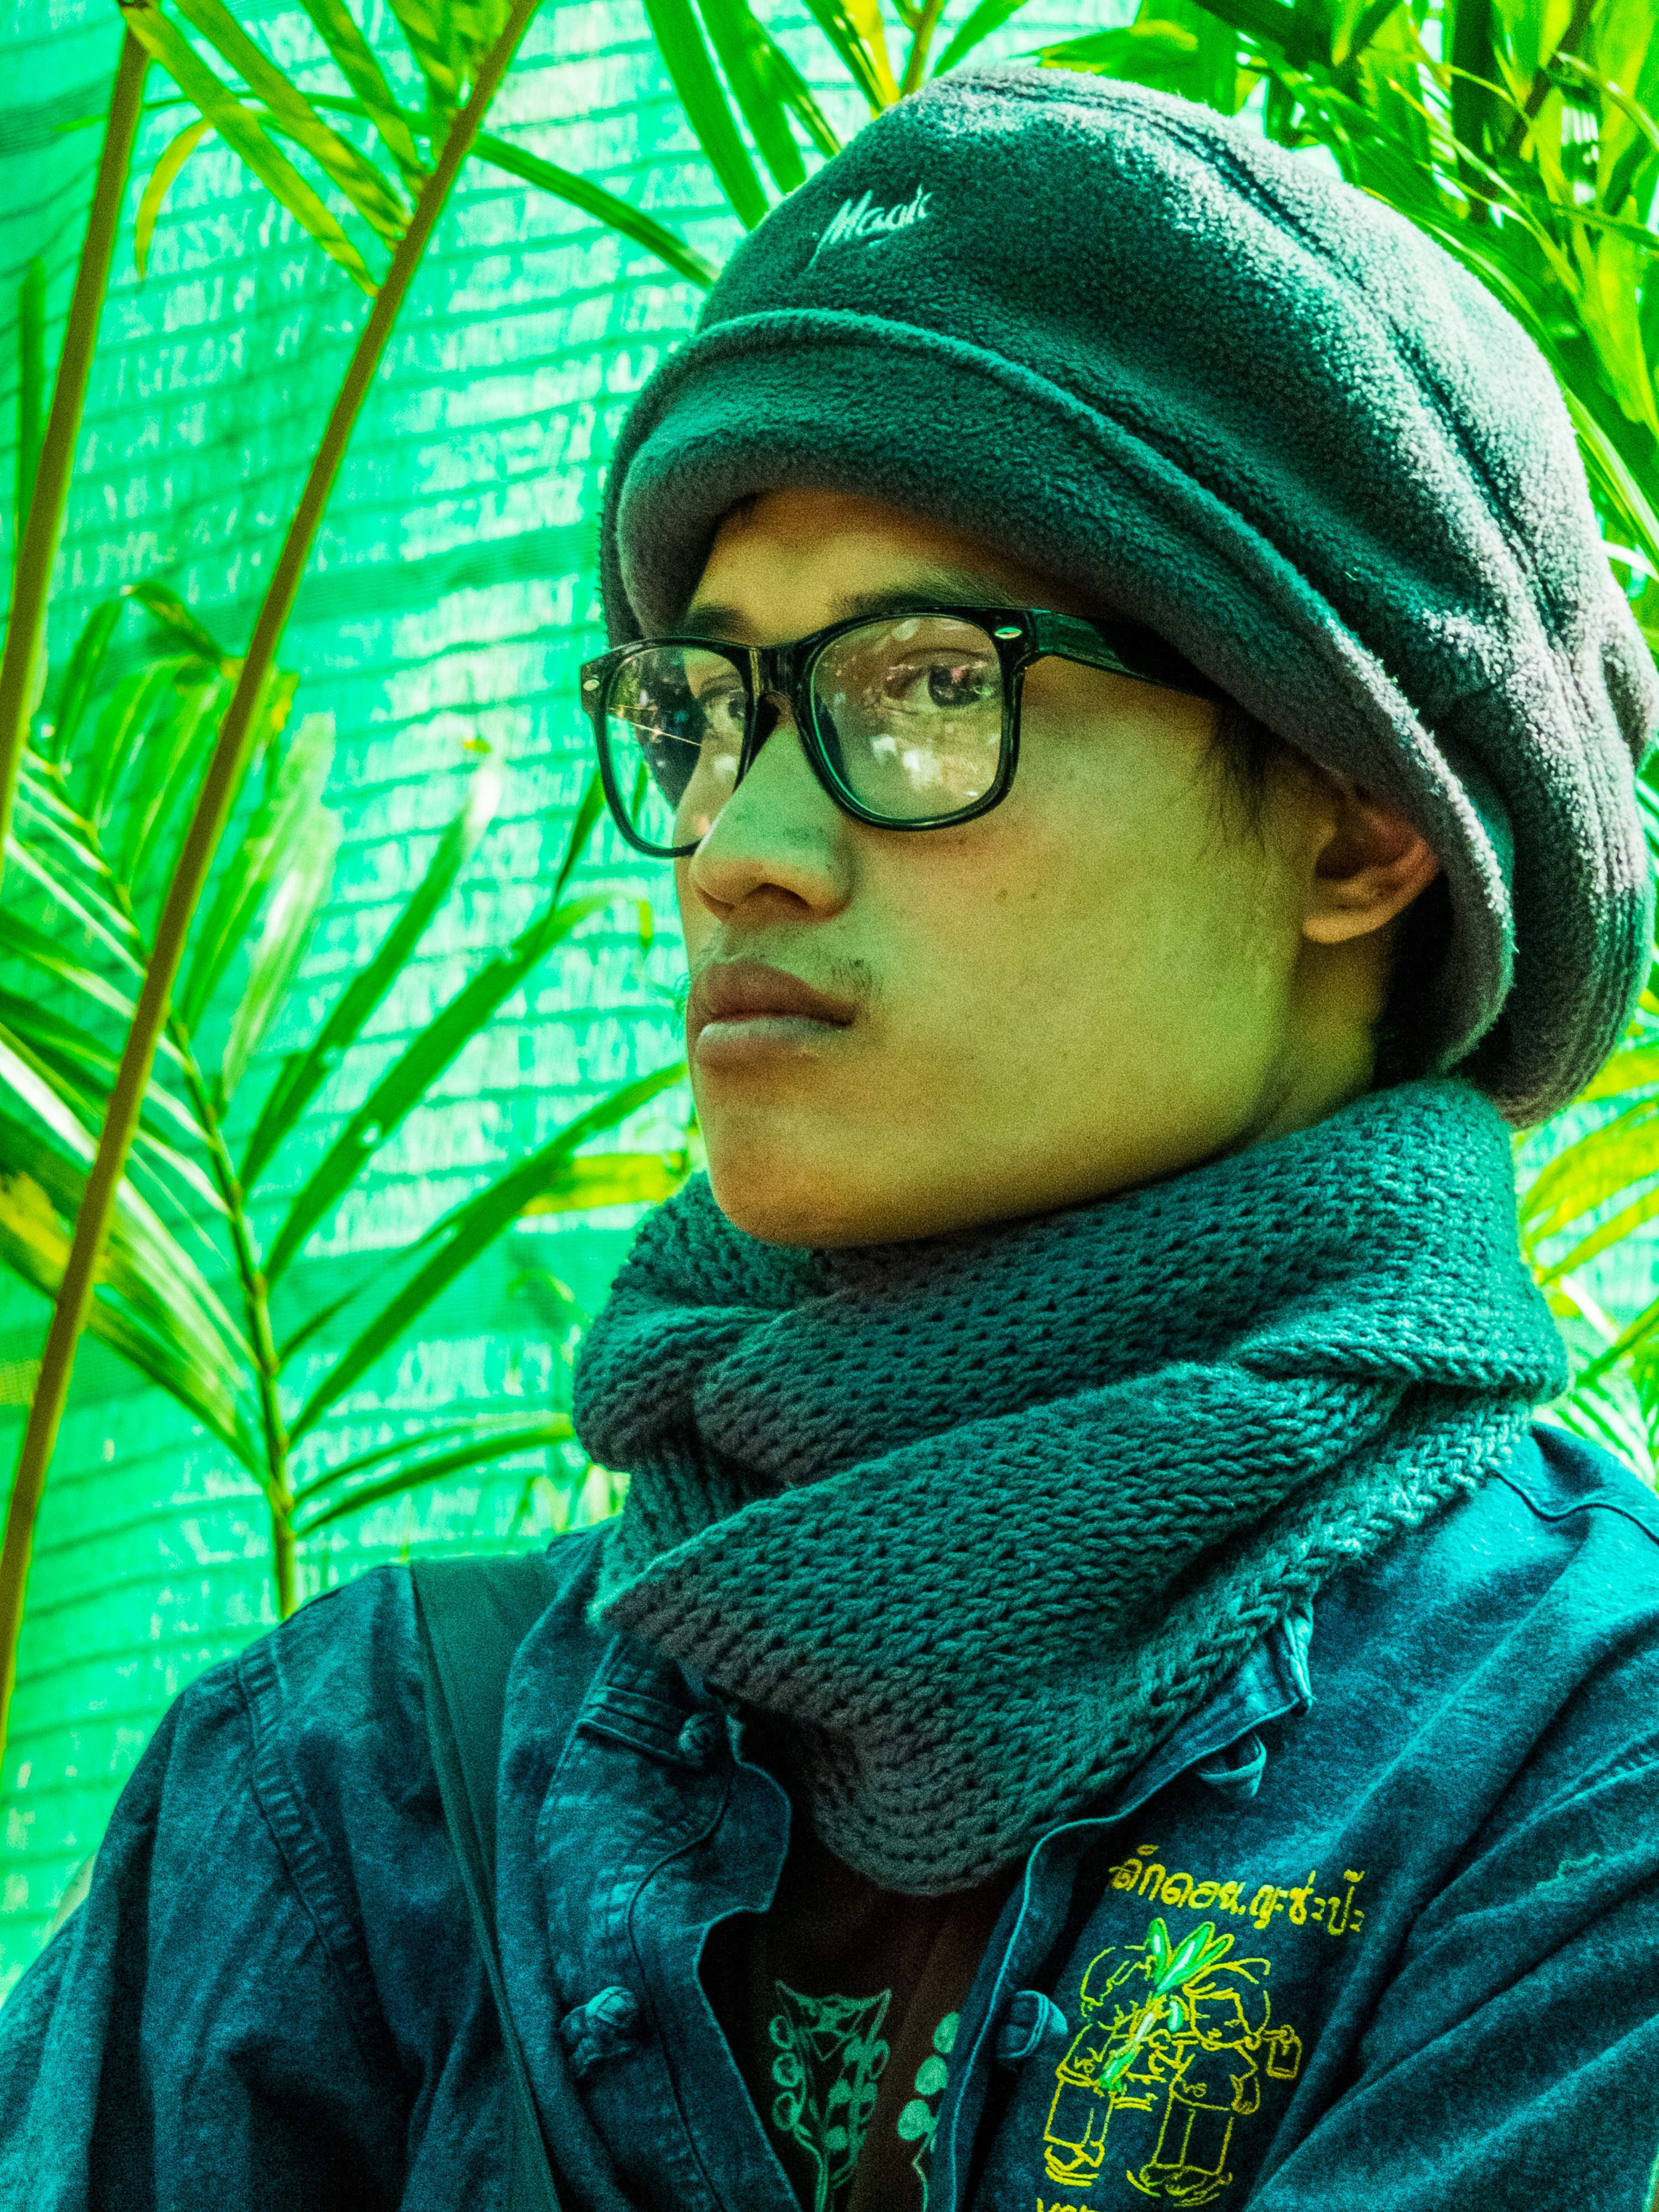
photography, portrait, green, jungle, color, asia, blue, glasses, head, thai man